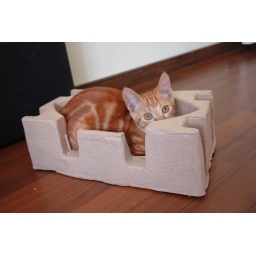
small cat in fitting box